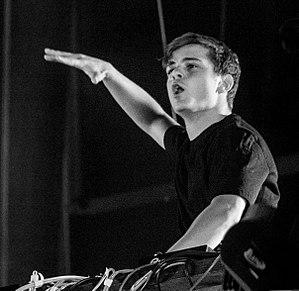
La discographie de Martin Garrix se compose de quatre extended play, de cinquante-sept singles, de sept remixes et de deux edits.